Geology of Sierra Leone

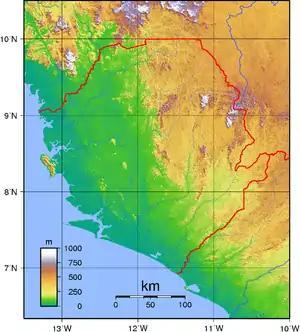
Topography of Sierra Leone

The geology of Sierra Leone is primarily very ancient Precambrian Archean and Proterozoic crystalline igneous and metamorphic basement rock, in many cases more than 2.5 billion years old. Throughout Earth history, Sierra Leone was impacted by major tectonic and climatic events, such as the Leonean, Liberian and Pan-African orogeny mountain building events, the Neoproterozoic Snowball Earth and millions of years of weathering, which has produced thick layers of regolith across much of the country's surface.